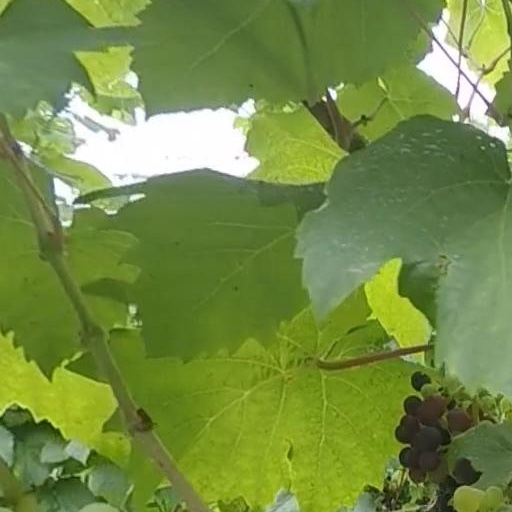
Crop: grape